Harold F. Cherniss

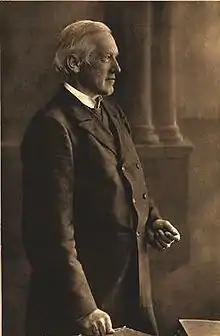
Ulrich von Wilamowitz-Moellendorff; by Rudolf Dührkoop

From 1927 to 1928, Cherniss studied with some of the leading classicists in Germany: in Göttingen with Hermann Fränkel and in Berlin with Werner Jaeger and Ulrich von Wilamowitz-Moellendorff. Cherniss thus arrived in the middle of a period (1924–1929) known in Germany as the Golden Era (German: "Goldene Zwanziger") of the left-leaning Weimar Republic during which the economy was growing and there was a consequent decrease in civil unrest. These were relatively uneventful years between the hyperinflation of 1921-24 and the Nazi seizure of power in 1933. The 1920s saw a remarkable cultural renaissance in Germany. Influenced by the brief cultural explosion in the Soviet Union, German literature, cinema, theater, jazz, art, and architecture were in the midst of a phase of great creativity. This was also a revolutionary time in classical studies and philosophy. Jaeger had published his famous work "Aristotle: Fundamentals of the History of His Development" in 1923. Martin Heidegger published "Being and Time" in 1927.